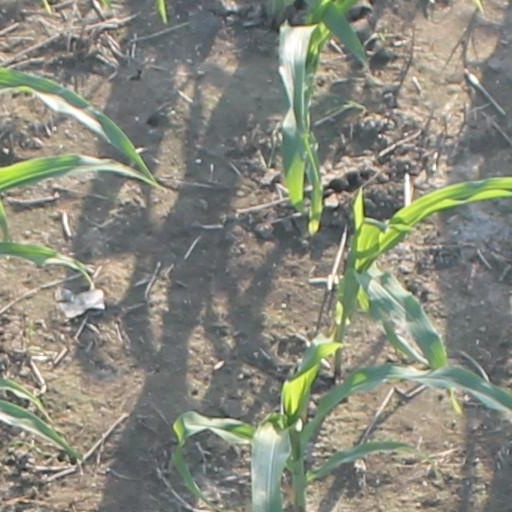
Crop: maize; corn